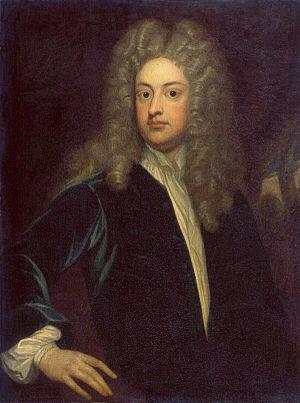
Les Aventures de Joseph Andrews et du pasteur Abraham Adams, dit Joseph Andrews, est le premier roman écrit par Henry Fielding et aussi l'un de ses deux grands chefs-d’œuvre, le second étant Histoire de Tom Jones, enfant trouvé. Publié en 1742 et qualifié par l'auteur de « roman sentimental comique », cet ouvrage, d'abord parodique, raconte les aventures d’un honnête domestique revenant de Londres accompagné par son ami et mentor, le pasteur Abraham Adams.